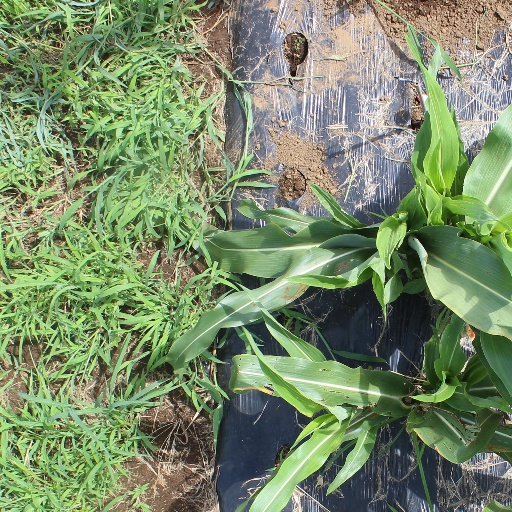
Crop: sorghum